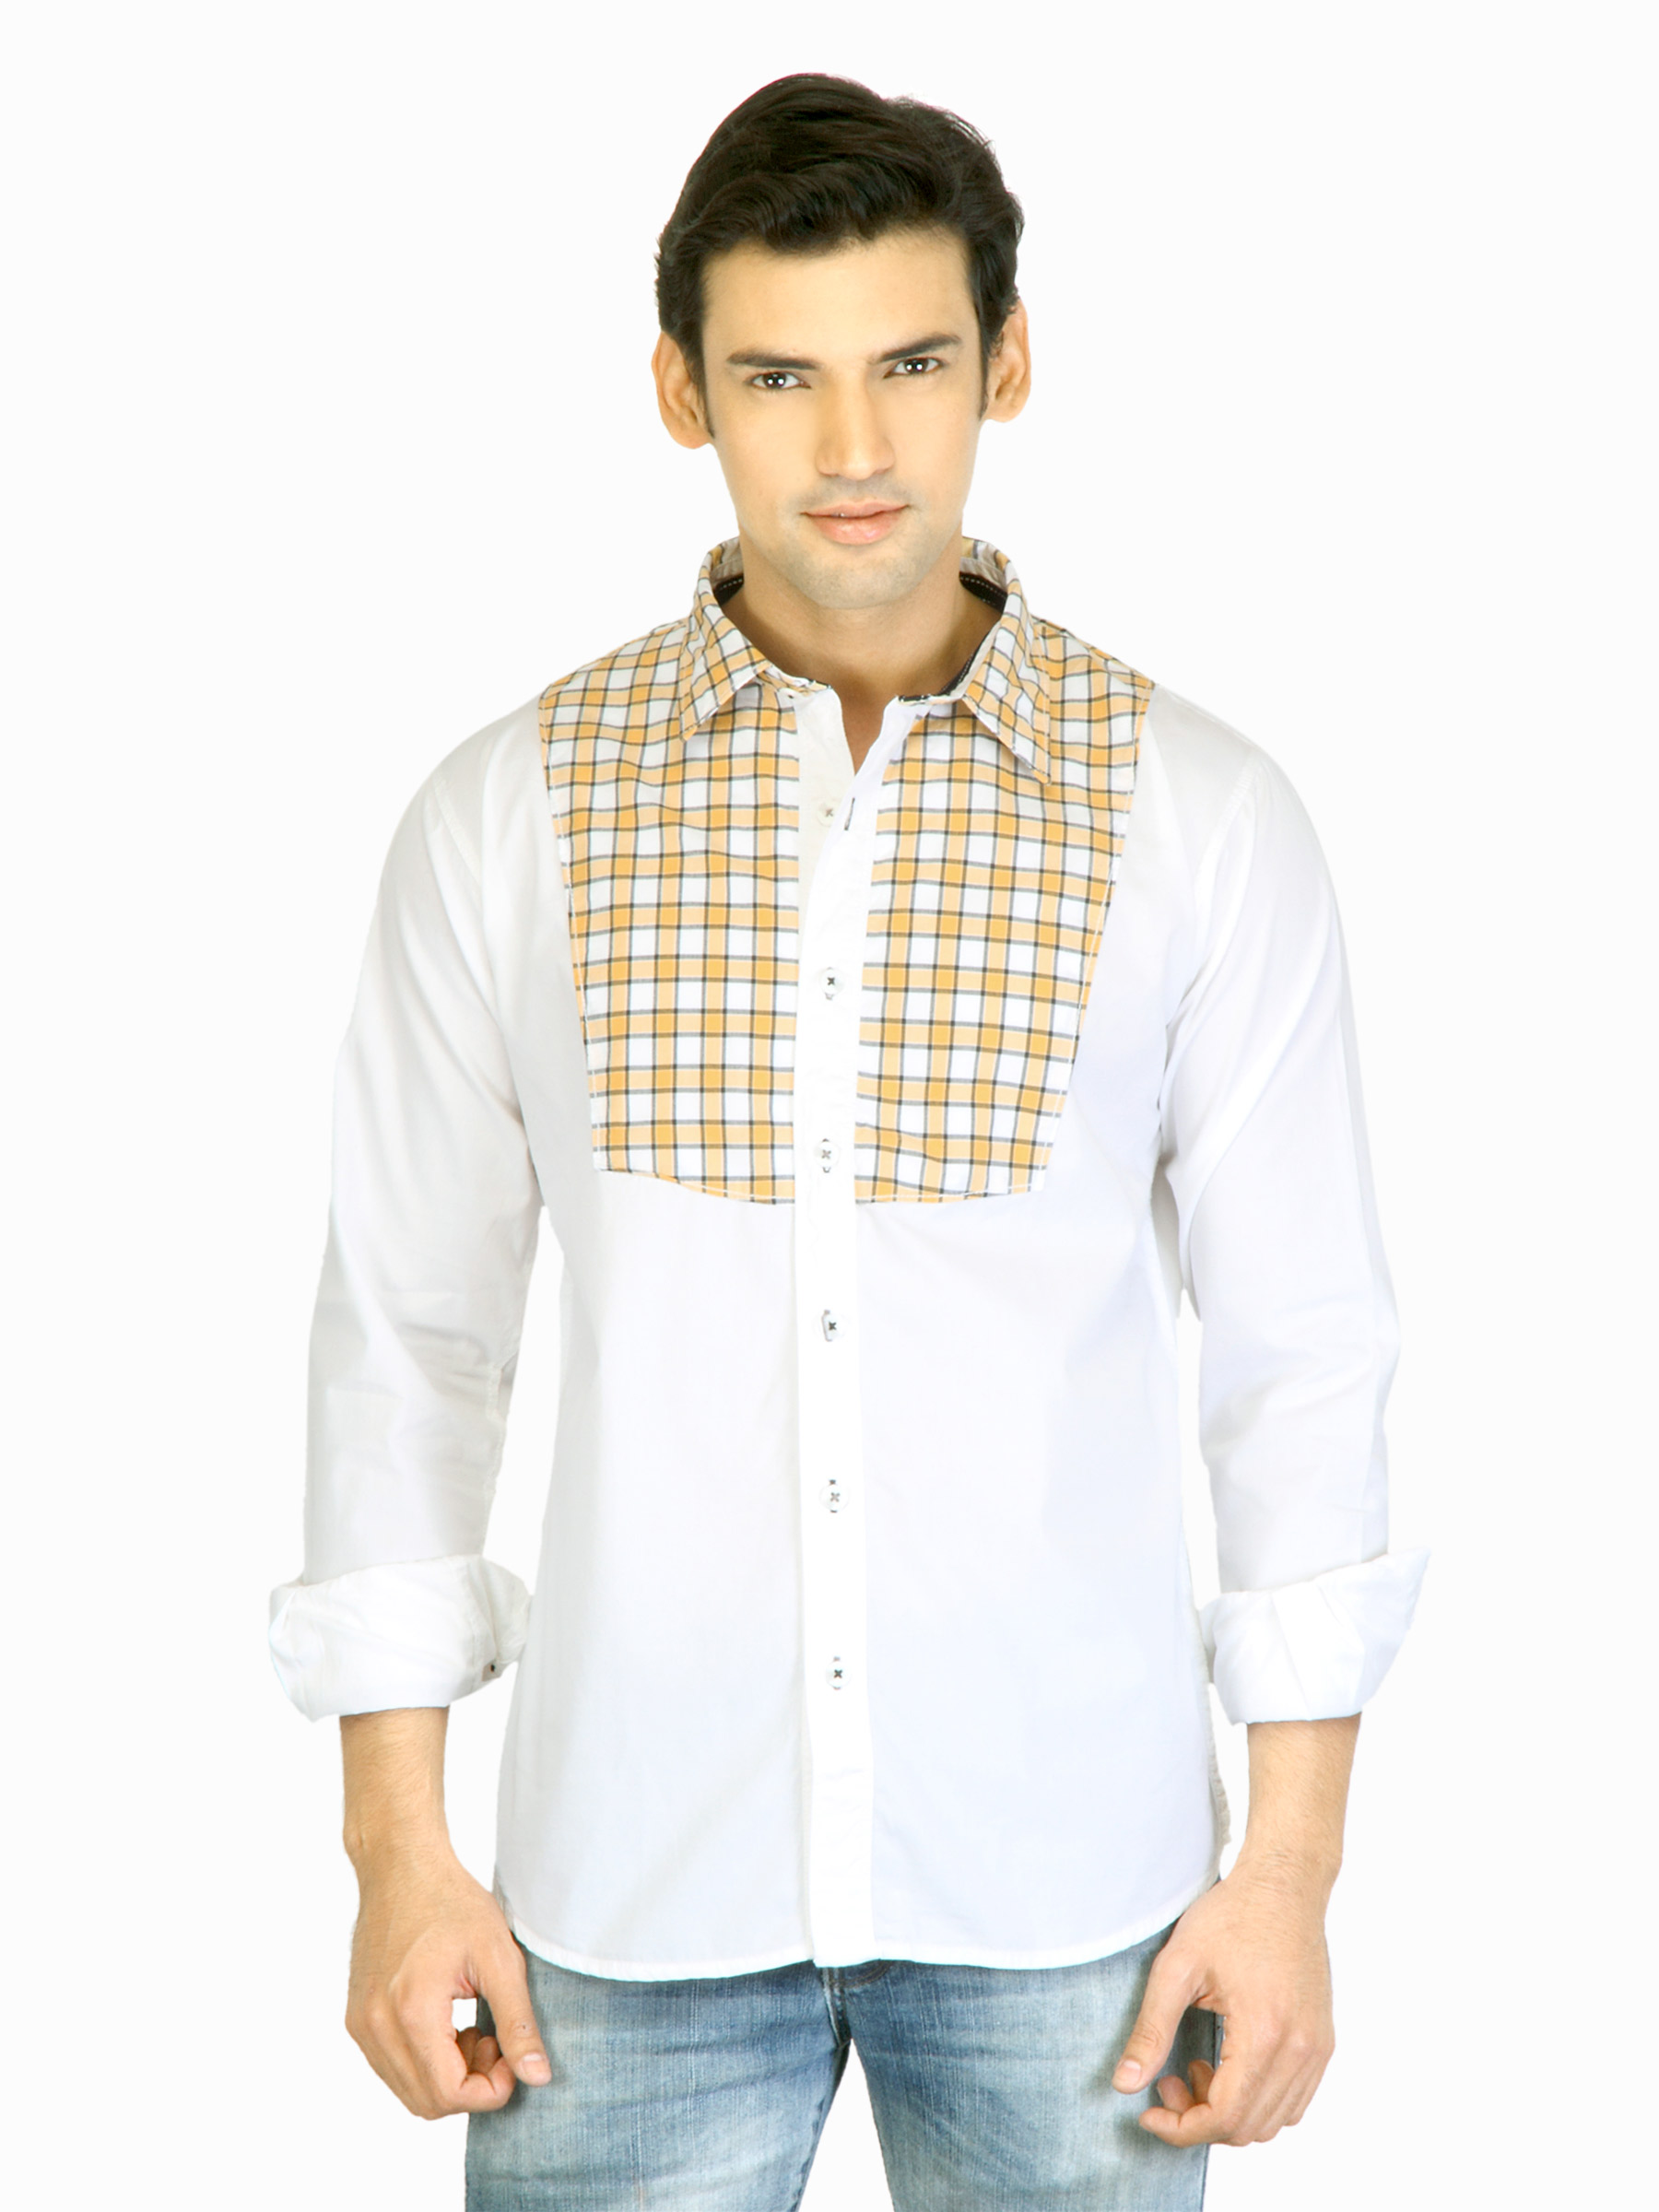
Probase Men White Check Shirt
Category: Apparel / Topwear / Shirts
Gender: Men
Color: White
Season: Fall 2011
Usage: Casual